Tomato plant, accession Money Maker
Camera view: tilt-top (135 deg); turntable rotation: 300 degrees
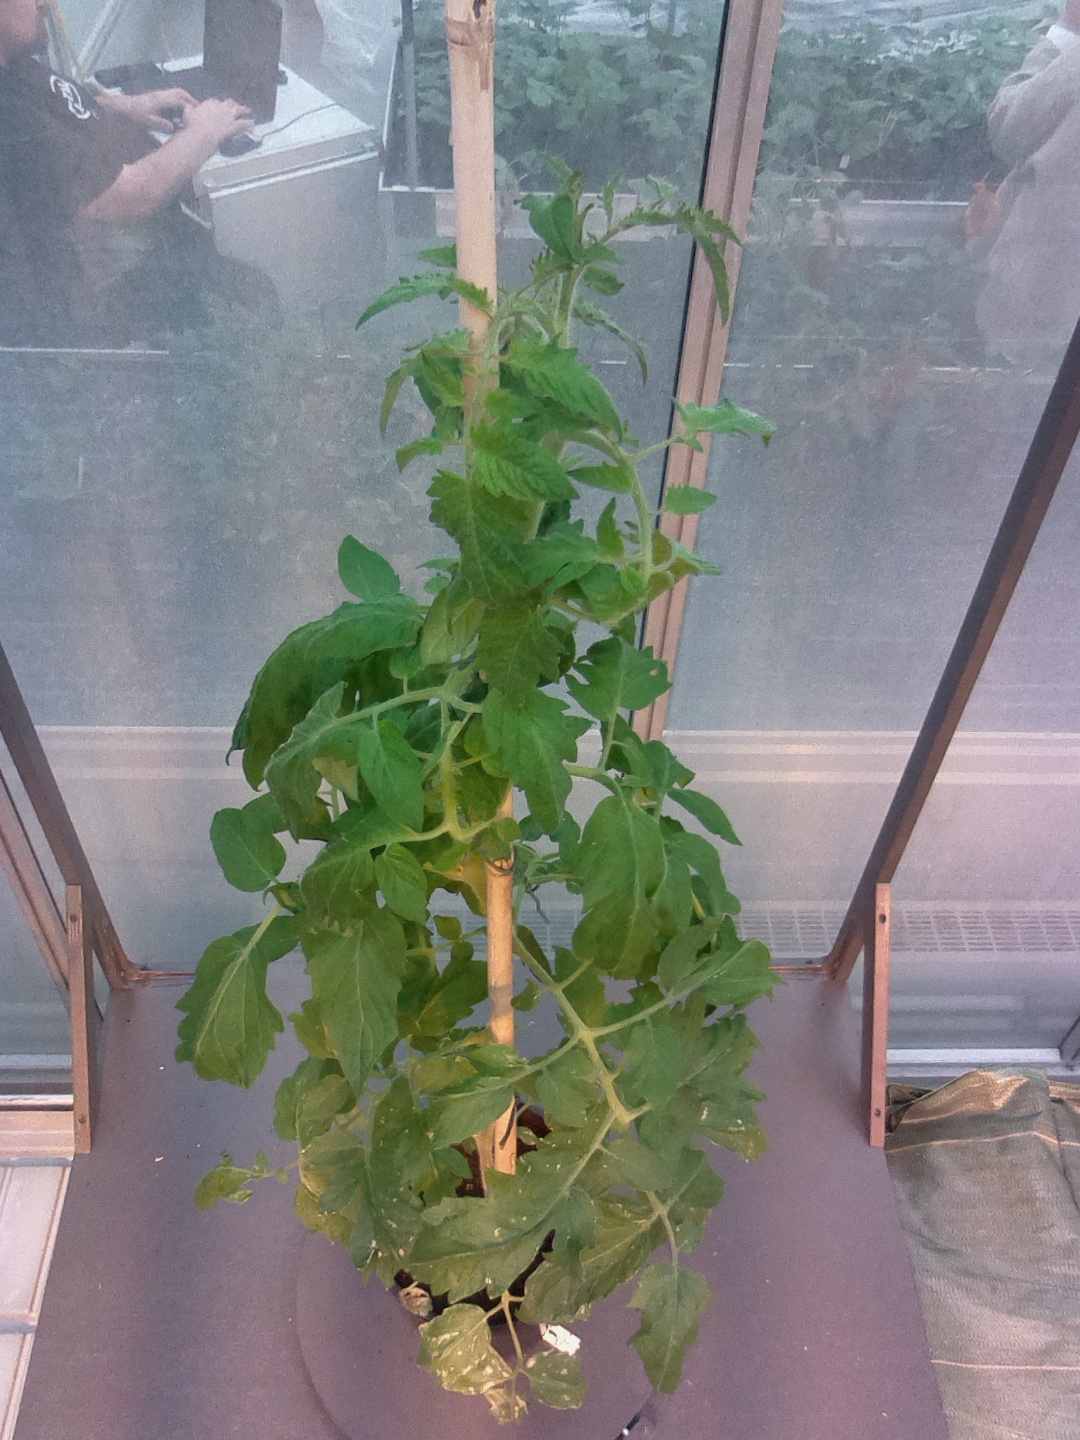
BBCH growth stage 59: 9 or more inflorescences visible